Demarest Lloyd State Park

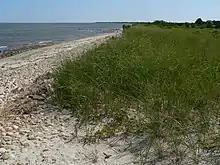

The park offers swimming, birdwatching, picnicking, fishing, non-motorized boating, and walking trails